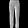
Label: Trouser